Smoking Room (film)

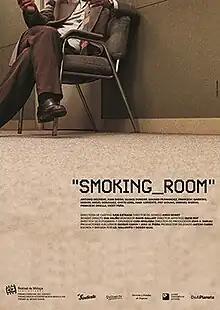
Theatrical release poster

The plot concerns the miseries and intrigues unravelling among the employees of a company ensuing with the decision taken by one of them (Ramírez) to file a request for the creation of a smoking room in the office.